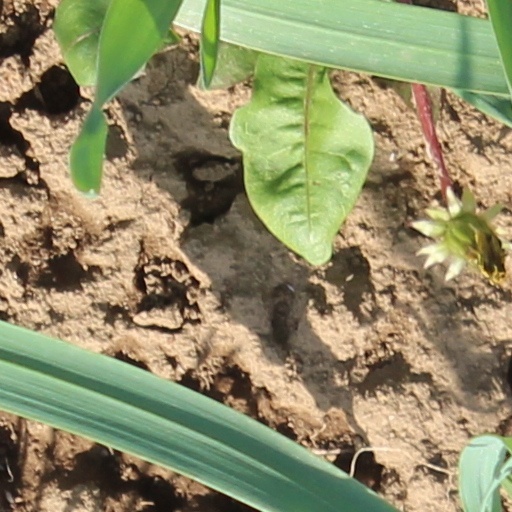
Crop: wheat